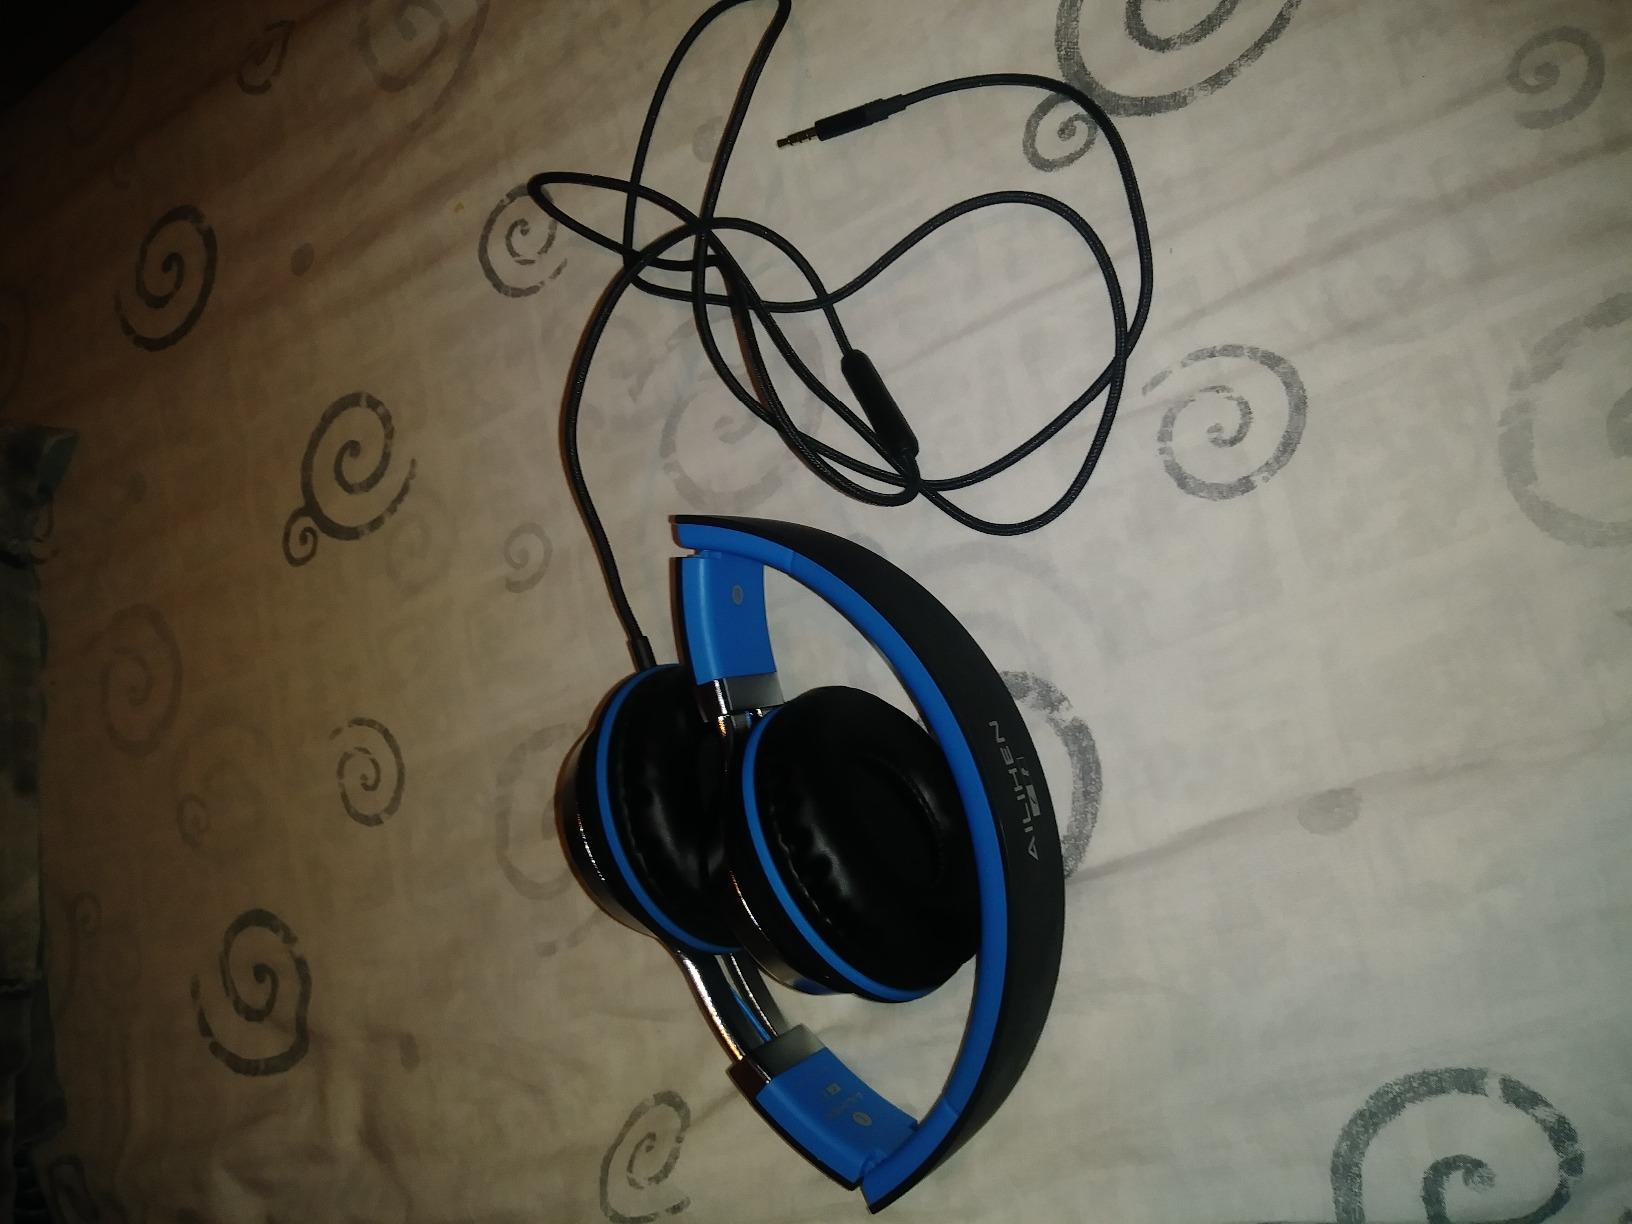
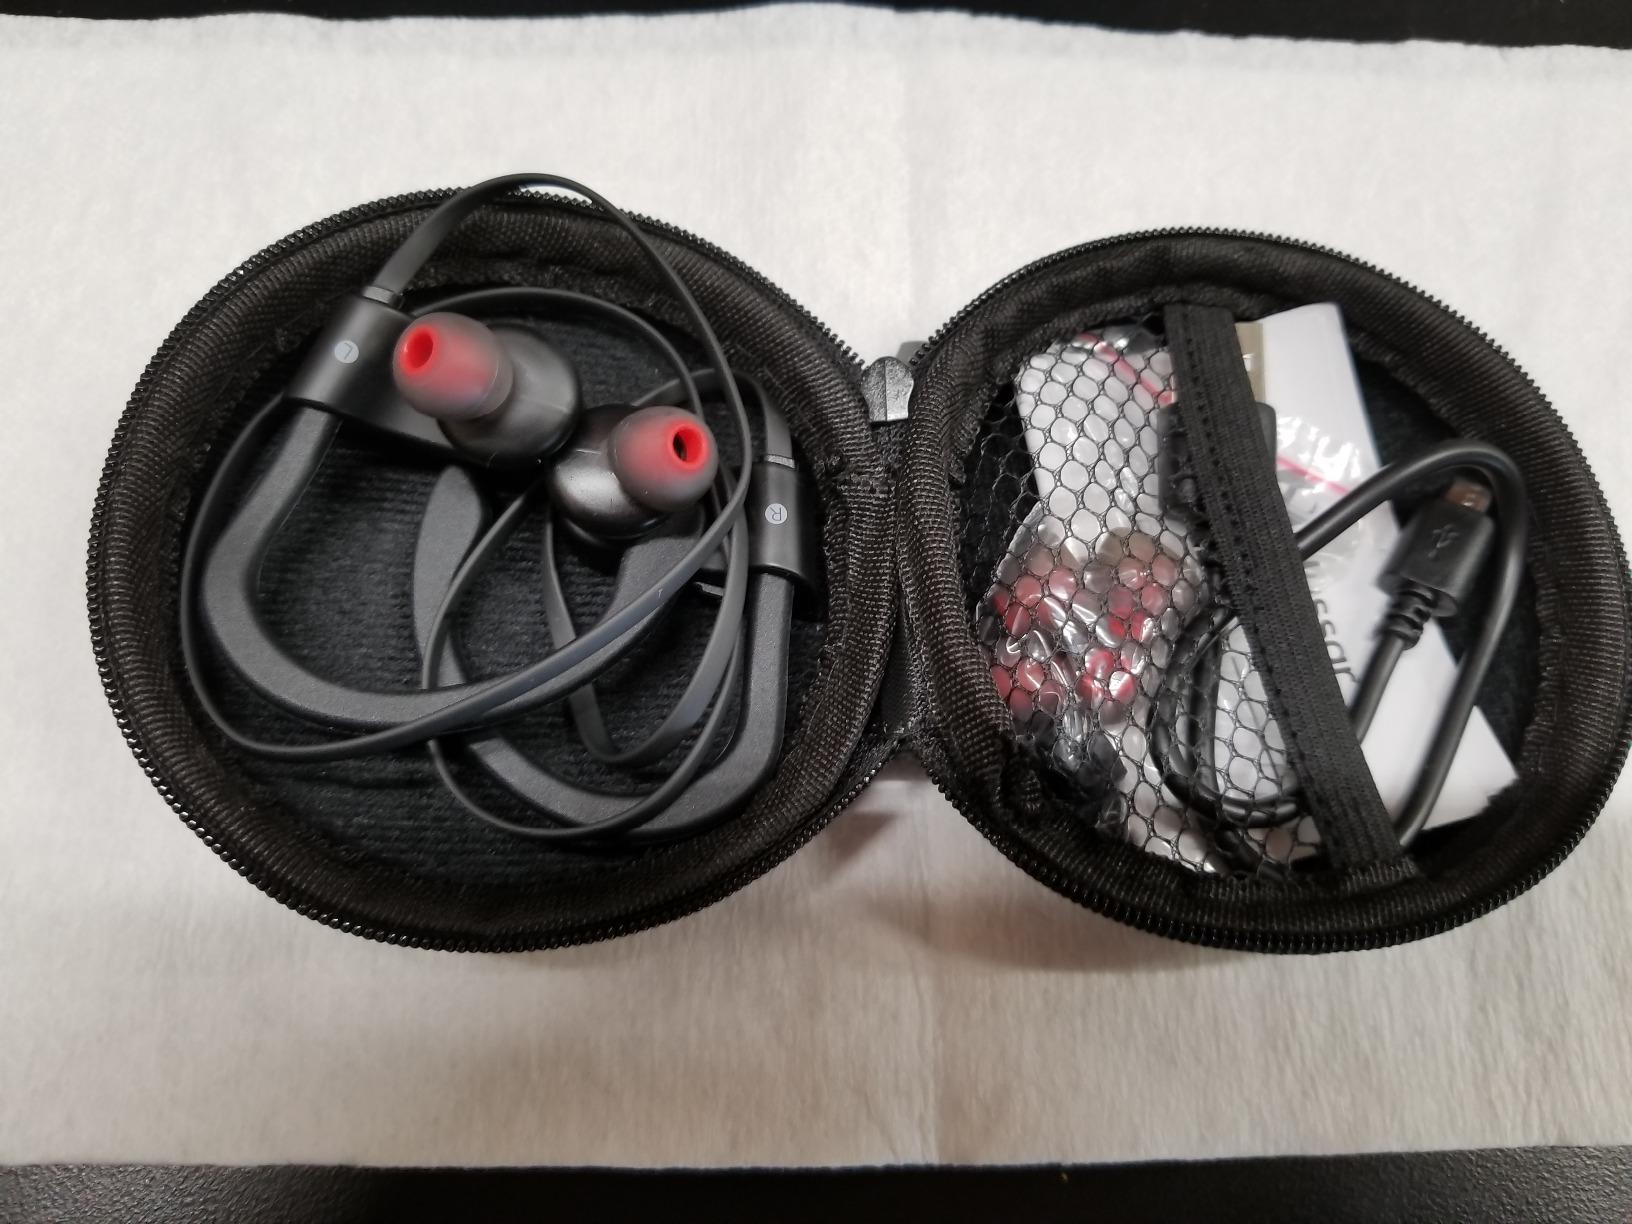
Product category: headphones
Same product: no